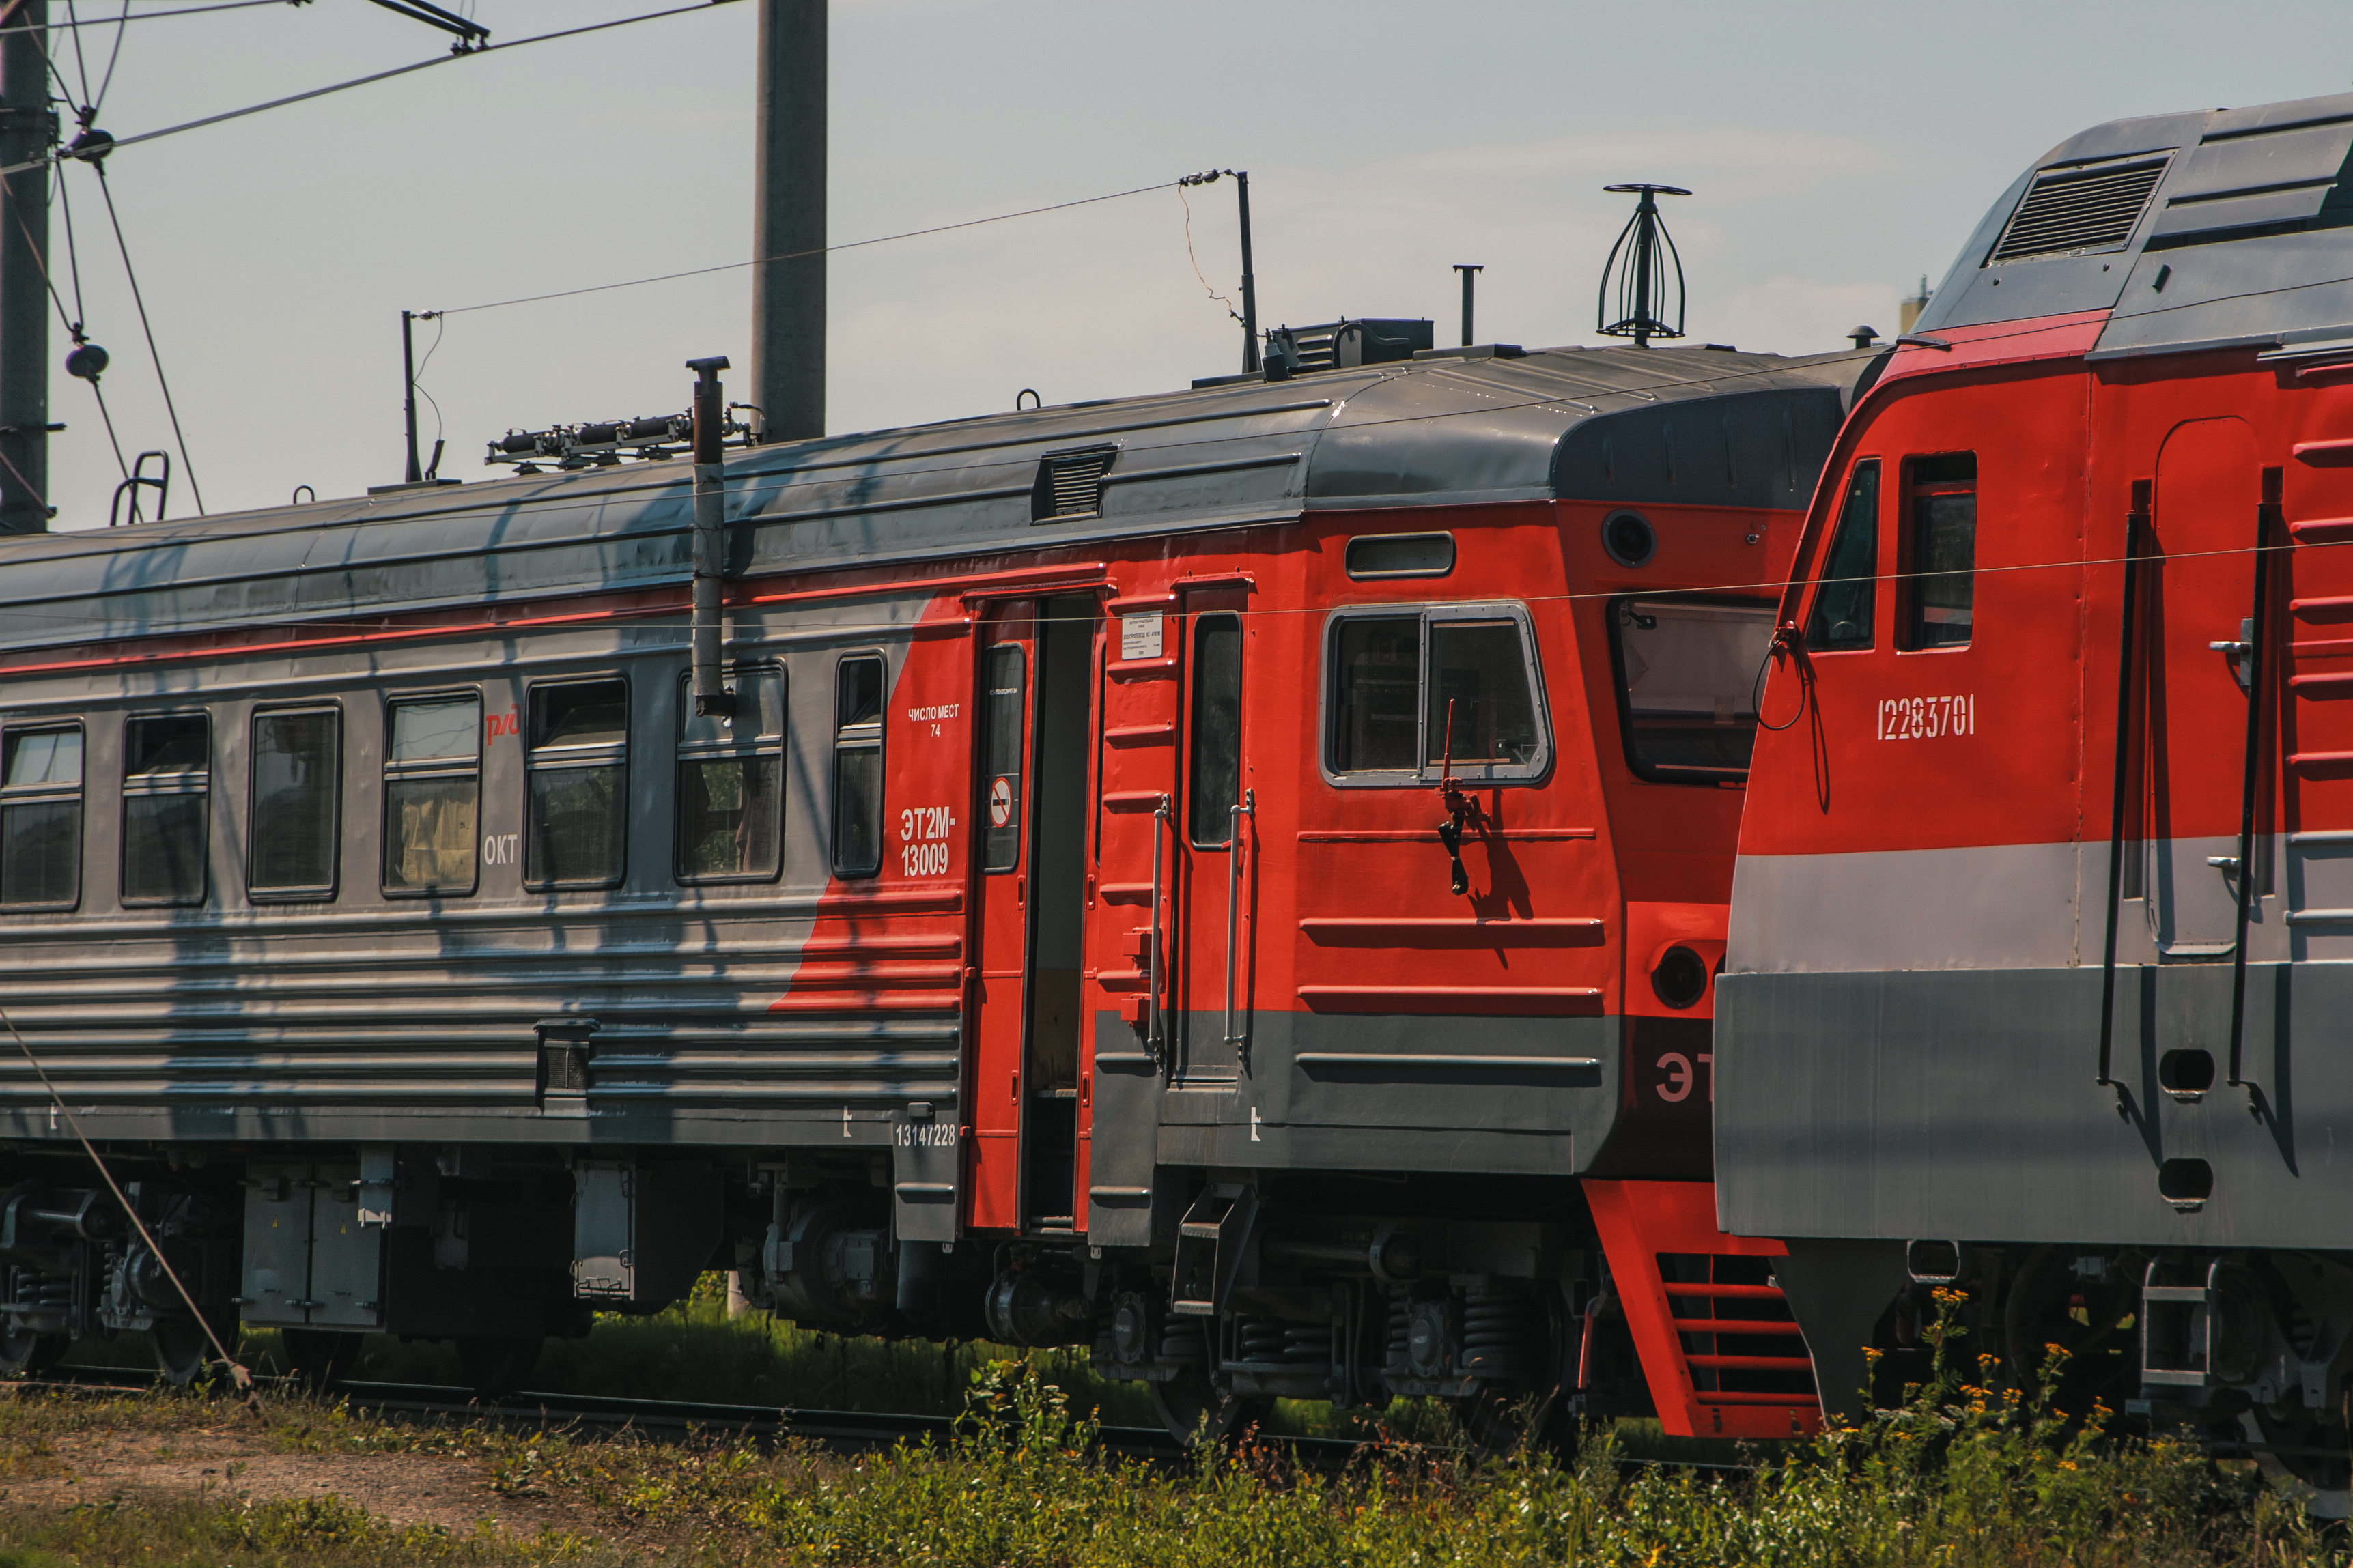
images, train, plant, land vehicle, vehicle, sky, wheel, rolling stock, window, motor vehicle, track, electricity, locomotive, railway, railroad car, mode of transport, tree, rolling, woody plant, public transport, landscape, plain, passenger car, rural area, auto part, automotive wheel system, electrical supply, overhead power line, machine, public utility, metal, electric blue, engineering, electric locomotive, steel, metro, door, transport